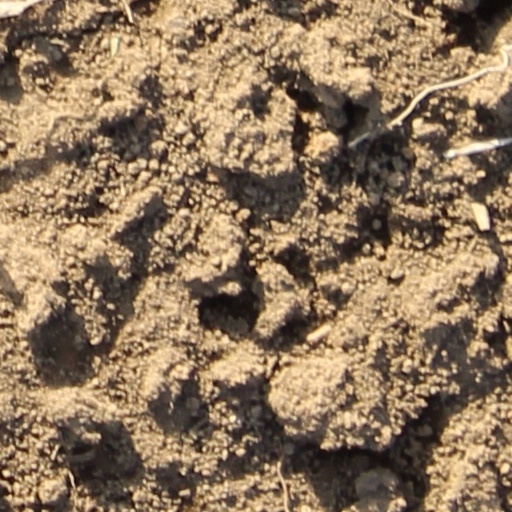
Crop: wheat